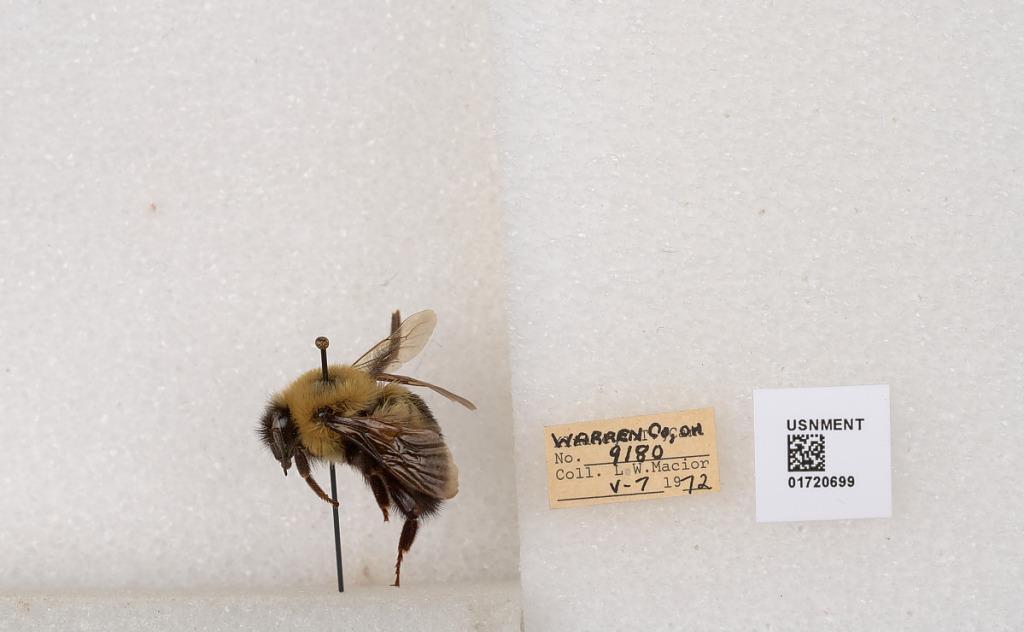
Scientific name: Bombus bimaculatus Cresson
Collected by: L. Macior
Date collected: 1972-5-7
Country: United States
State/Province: Ohio
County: Warren
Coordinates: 39.4276, -84.1668